Emma Homan Thayer

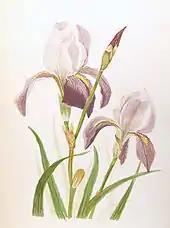
Painting of iris from Emma Homan Thayer's "Wild Flowers of Colorado" (1885)

In the same year that "Wild Flowers of Colorado" was published, claims were made that Thayer had based some of her watercolors for the book on sketches made by a Colorado Springs botanical artist, Alice Stewart Hill, rather than on her own drawings. While these claims were strongly contested by people who had actually accompanied Thayer on her trips and seen her at work, it emerged that Thayer had bought some flower studies from Hill and may have borrowed some compositional elements from Hill's work. There was no lawsuit, however, so the extent of Thayer's borrowing from Hill was never fully settled. In 1889, Thayer published a new edition of "Wild Flowers of Colorado" under the title "Wild Flowers of the Rocky Mountains"; the only changes were to the cover and title page. It has been suggested that this alteration was made so that it would not compete so directly with Alice Hill's 1886 book "The Procession of Flowers in Colorado".